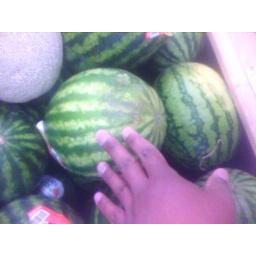
Mini watermelon taken by cell phone (MDA) at Trader Joes in Woodland Hills CA